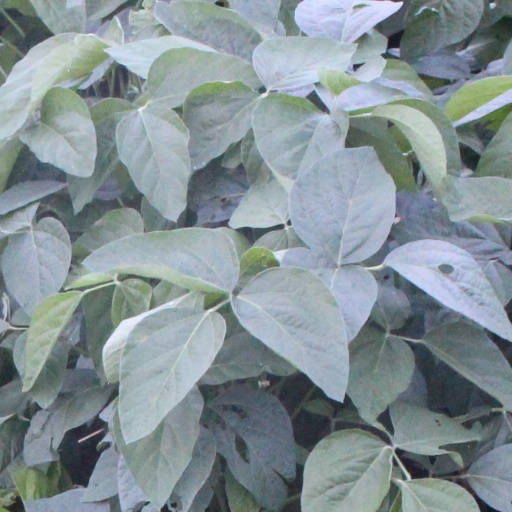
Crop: soybean